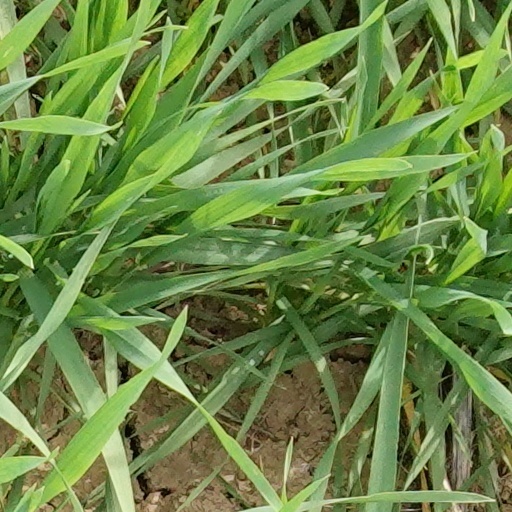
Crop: wheat